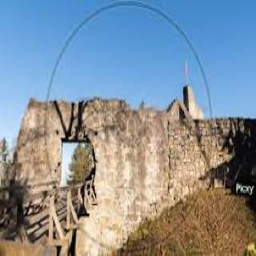
Schellenberg Castle